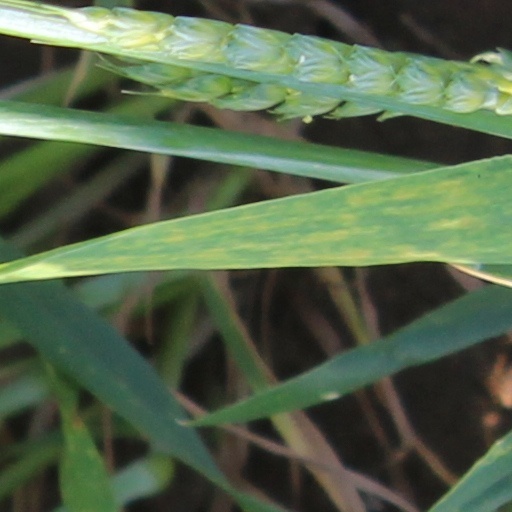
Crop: wheat